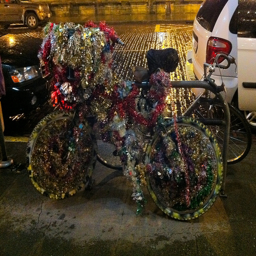
A bicycle covered in christmas decorations parked next to a van.
A bicycle decorated in Christmas festivities parked on a bike rack.
A bicycle is covered with ribbons, lights and decorations and is parked on a street.
A  parked bicycle decorated with colored garland
a bicycle decorarted with a lot of christmas garland